Jean Cameron

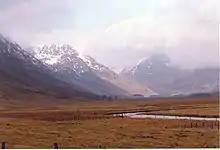
Glen Clova - general view

As Glen Clova 'postie', Cameron had a long route and tough terrain to deliver mail, shopping and urgent telegrams, either by bicycle or on foot; she had to cross burns (streams) and stone stiles, as well as walking rough rocky paths or muddy bogs.